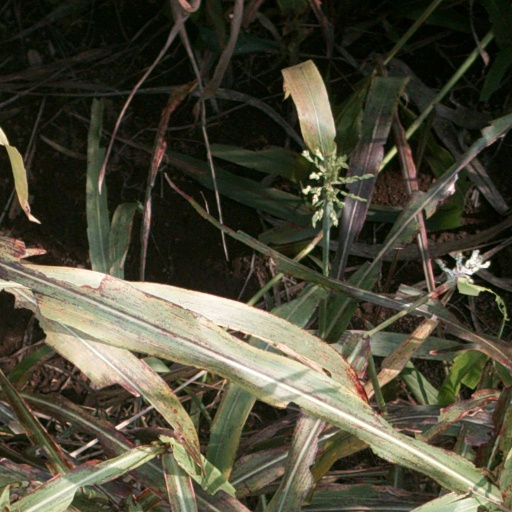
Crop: sorghum